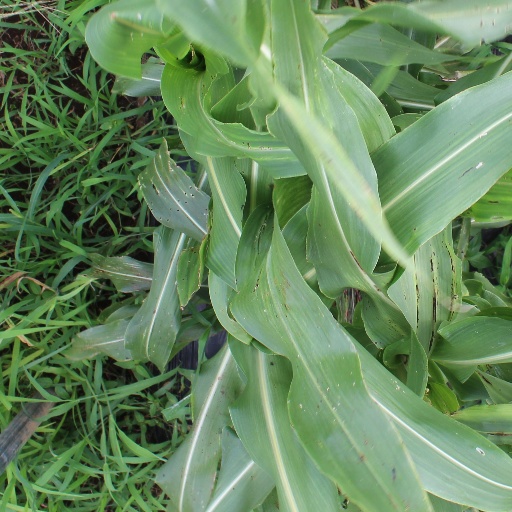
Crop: sorghum